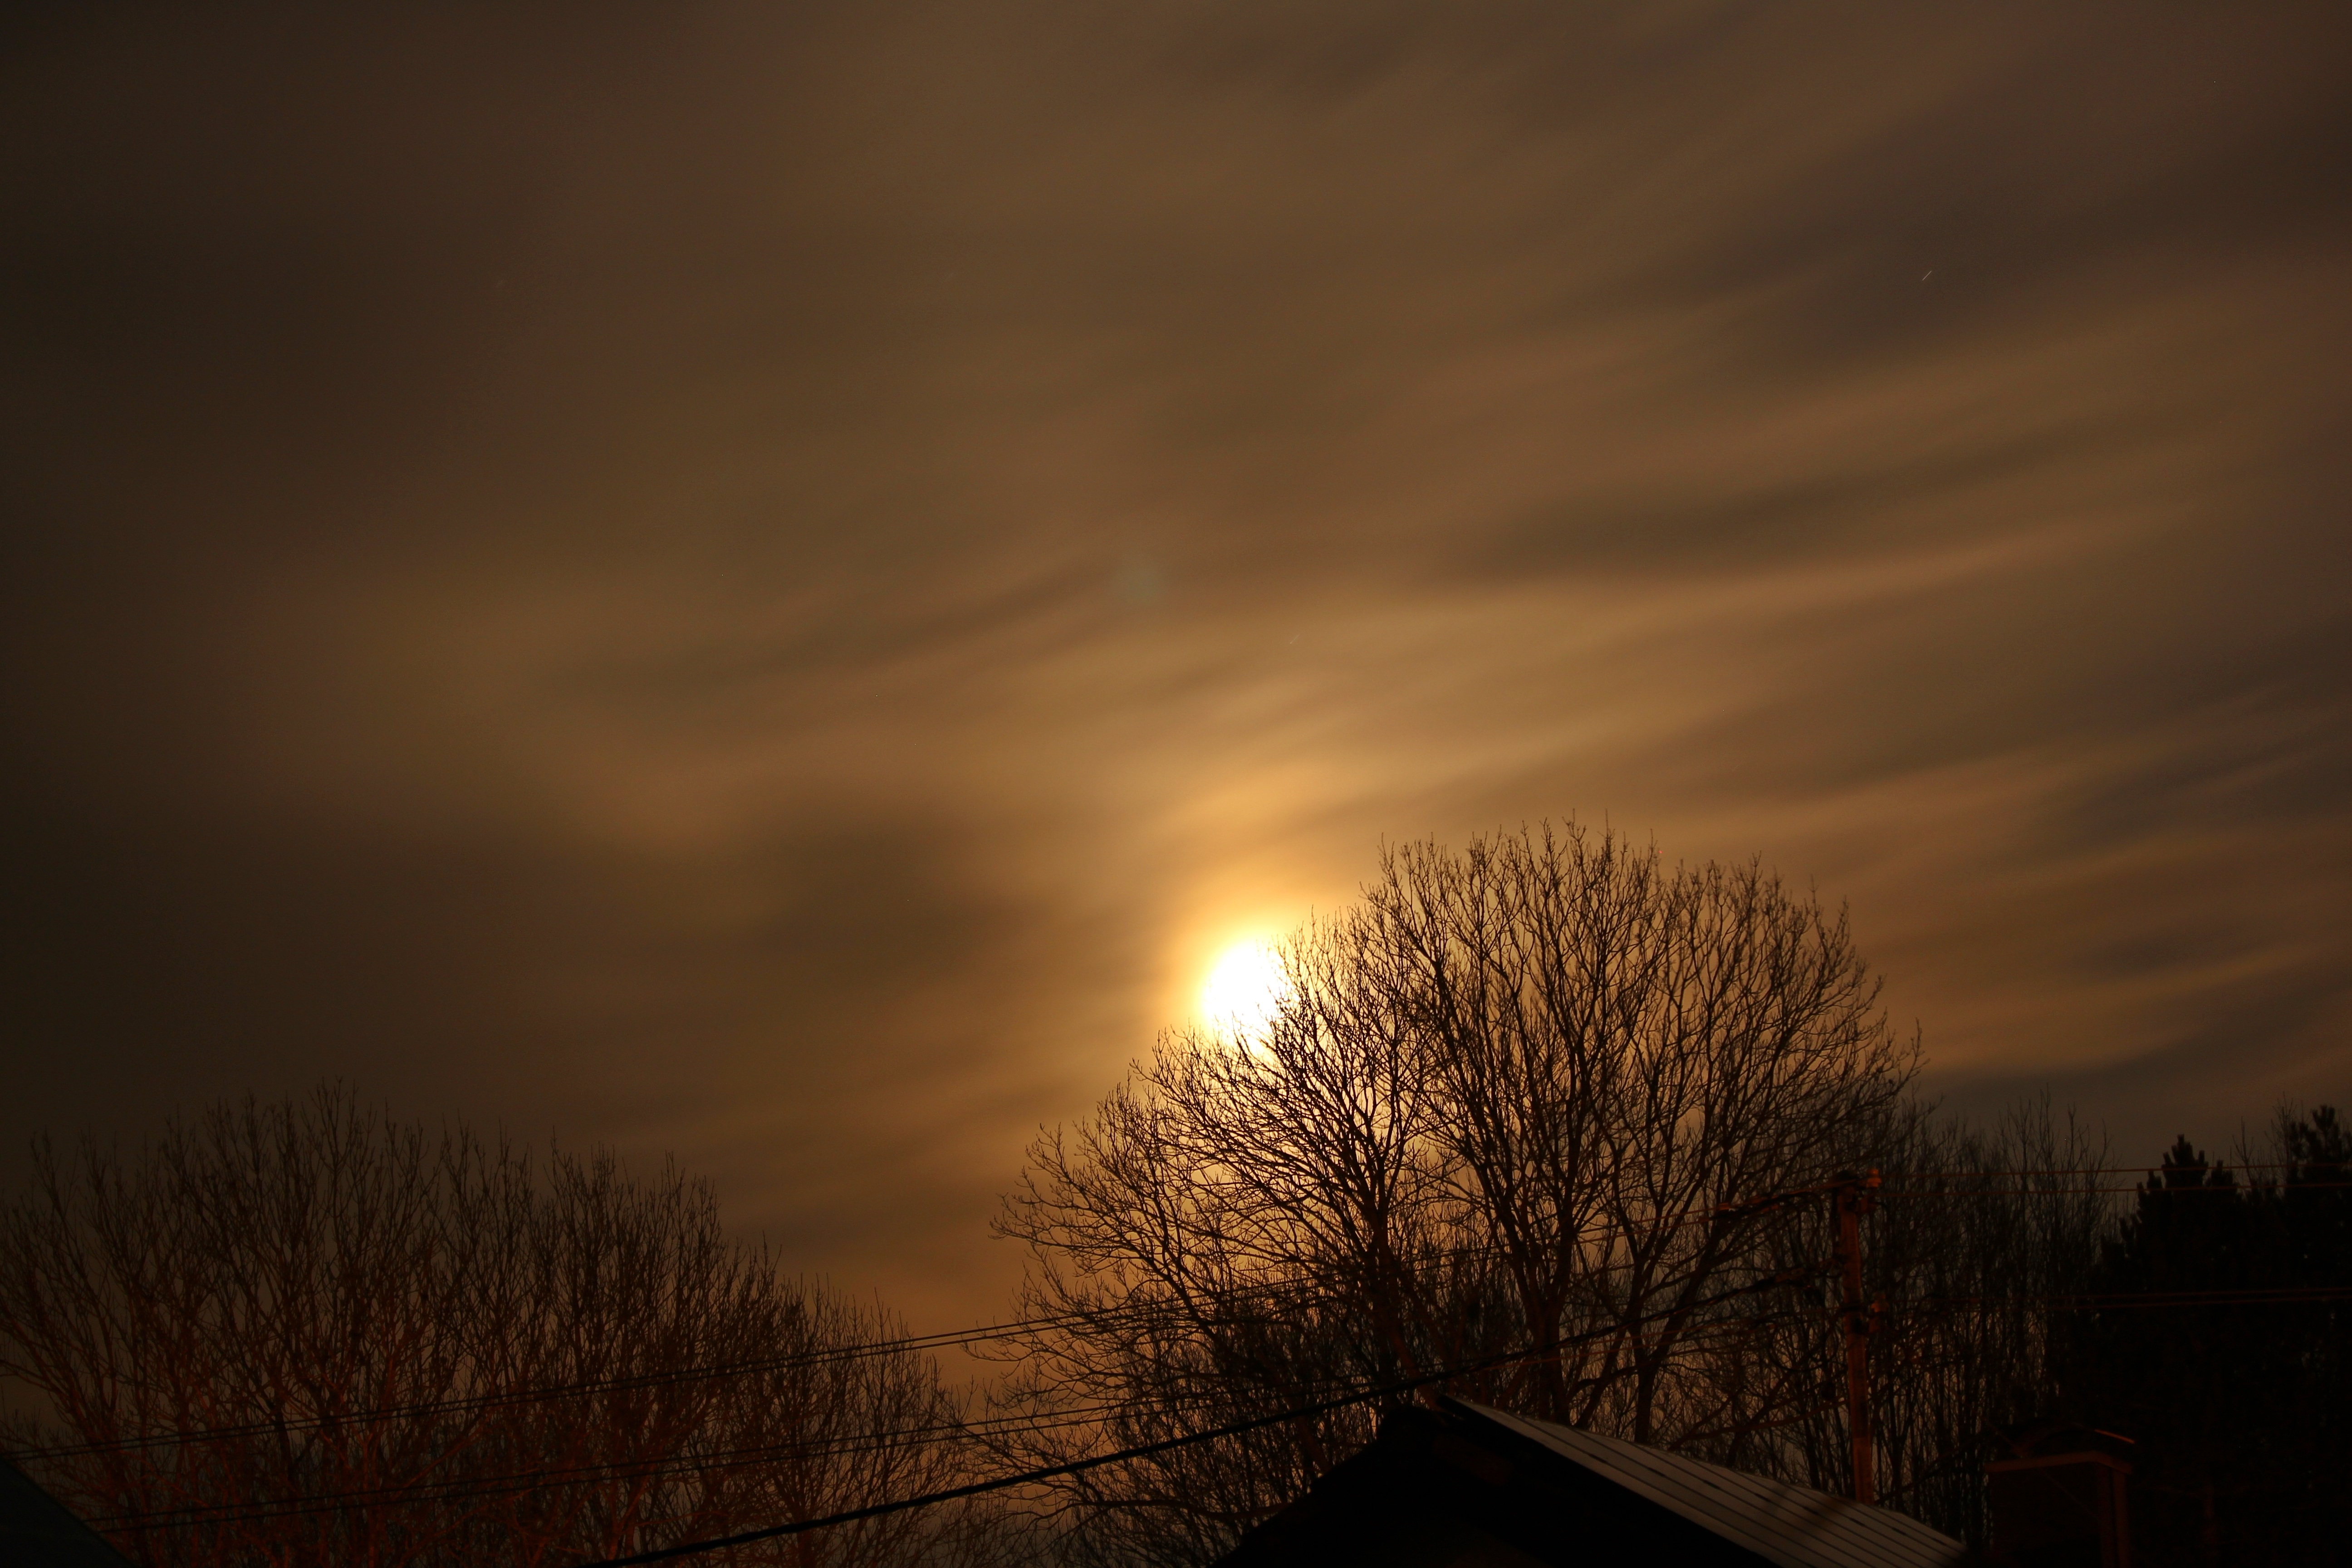
tree, light, cloud, sky, sun, sunrise, sunset, night, sunlight, morning, dawn, atmosphere, dusk, evening, darkness, moon, clouds, afterglow, astronomical object, atmospheric phenomenon